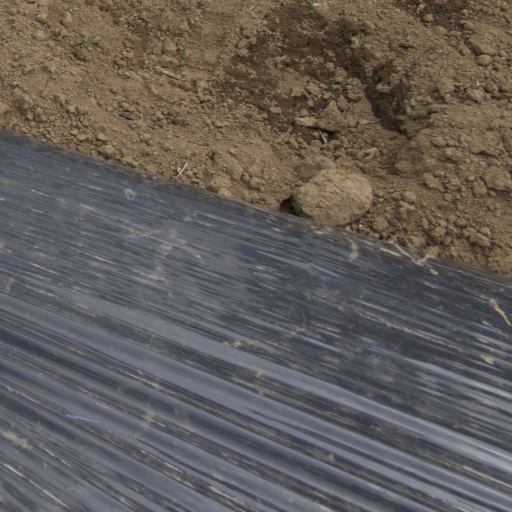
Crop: Jerusalem artichoke